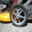
Label: lawn_mower